Lustration in Ukraine

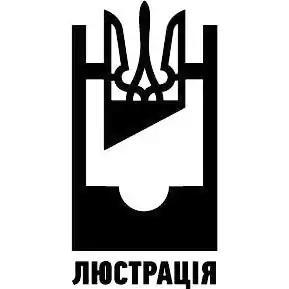
Logo of the Ukrainian Lustration Committee

In Ukraine, lustration refers to the removal from public office of civil servants who served under Ukrainian President Viktor Yanukovych. This measure was initiated under president Petro Poroshenko, after Yanukovich was deposed in the Revolution of Dignity. This lustration also applies to civil servants who were active in the Communist Party of the Soviet Union prior to 1991. A 2019 proposal by the newly elected president Volodymyr Zelensky proposed to expand the lustration to the officials who served under Poroshenko, citing the dissatisfaction many Ukrainians felt with Ukraine’s largely ineffective bureaucracy by the time Poroshenko’s presidential term ended. The proposal attracted much more criticism, including international criticism, than the first round of lustration (2014), both because Poroshenko peacefully turned over power to Zelensky as well as the belief held amongst many Ukrainians that Poroshenko’s presidency was much less corrupt than Yanukovych’s. Nonetheless, the ECHR’s ruling has important implications for future such programs. A week after the proposal, a member of Zelensky’s Servant of the People party proposed to end the policy of lustration. By 2020, lustration had been argued to be relatively successful in purging much of Ukraine’s previous corrupt bureaucracy, as well as purging pro-Russian officials who served under President Yanukovych. However, it was also argued to be somewhat of a failure in that many representatives of Yanukovych’s Party of Regions remained with political influence, although as the political opposition in Ukraine, and instead now named the “Opposition Bloc”. Amidst the Russo-Ukrainian War, in 2022 the Opposition Bloc, along with other pro-Russian parties, were banned, resulting in lustration being completed after 8 years.